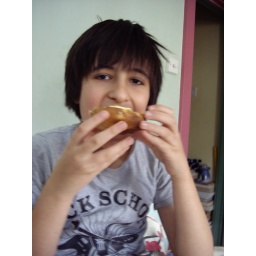
in bed with our home made hot+buns